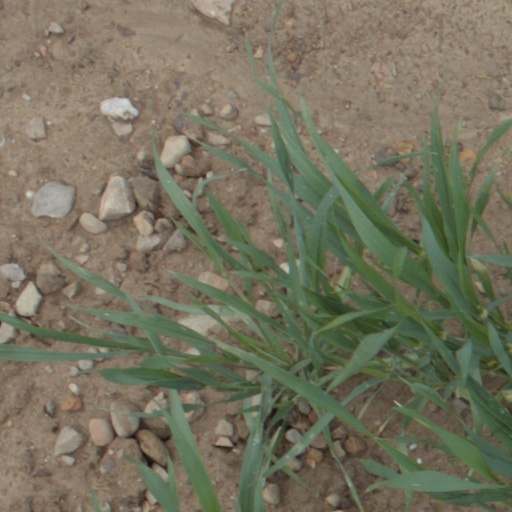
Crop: wheat